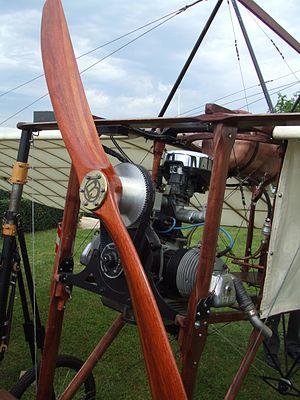
Reconstitution de l'avion de Pégoud présentée le 11/09/2011 à Montferrat
Célestin Adolphe Pégoud, né à Montferrat le 13 juin 1889 et mort à Petit-Croix le 31 août 1915, est un aviateur français de la Première Guerre mondiale.